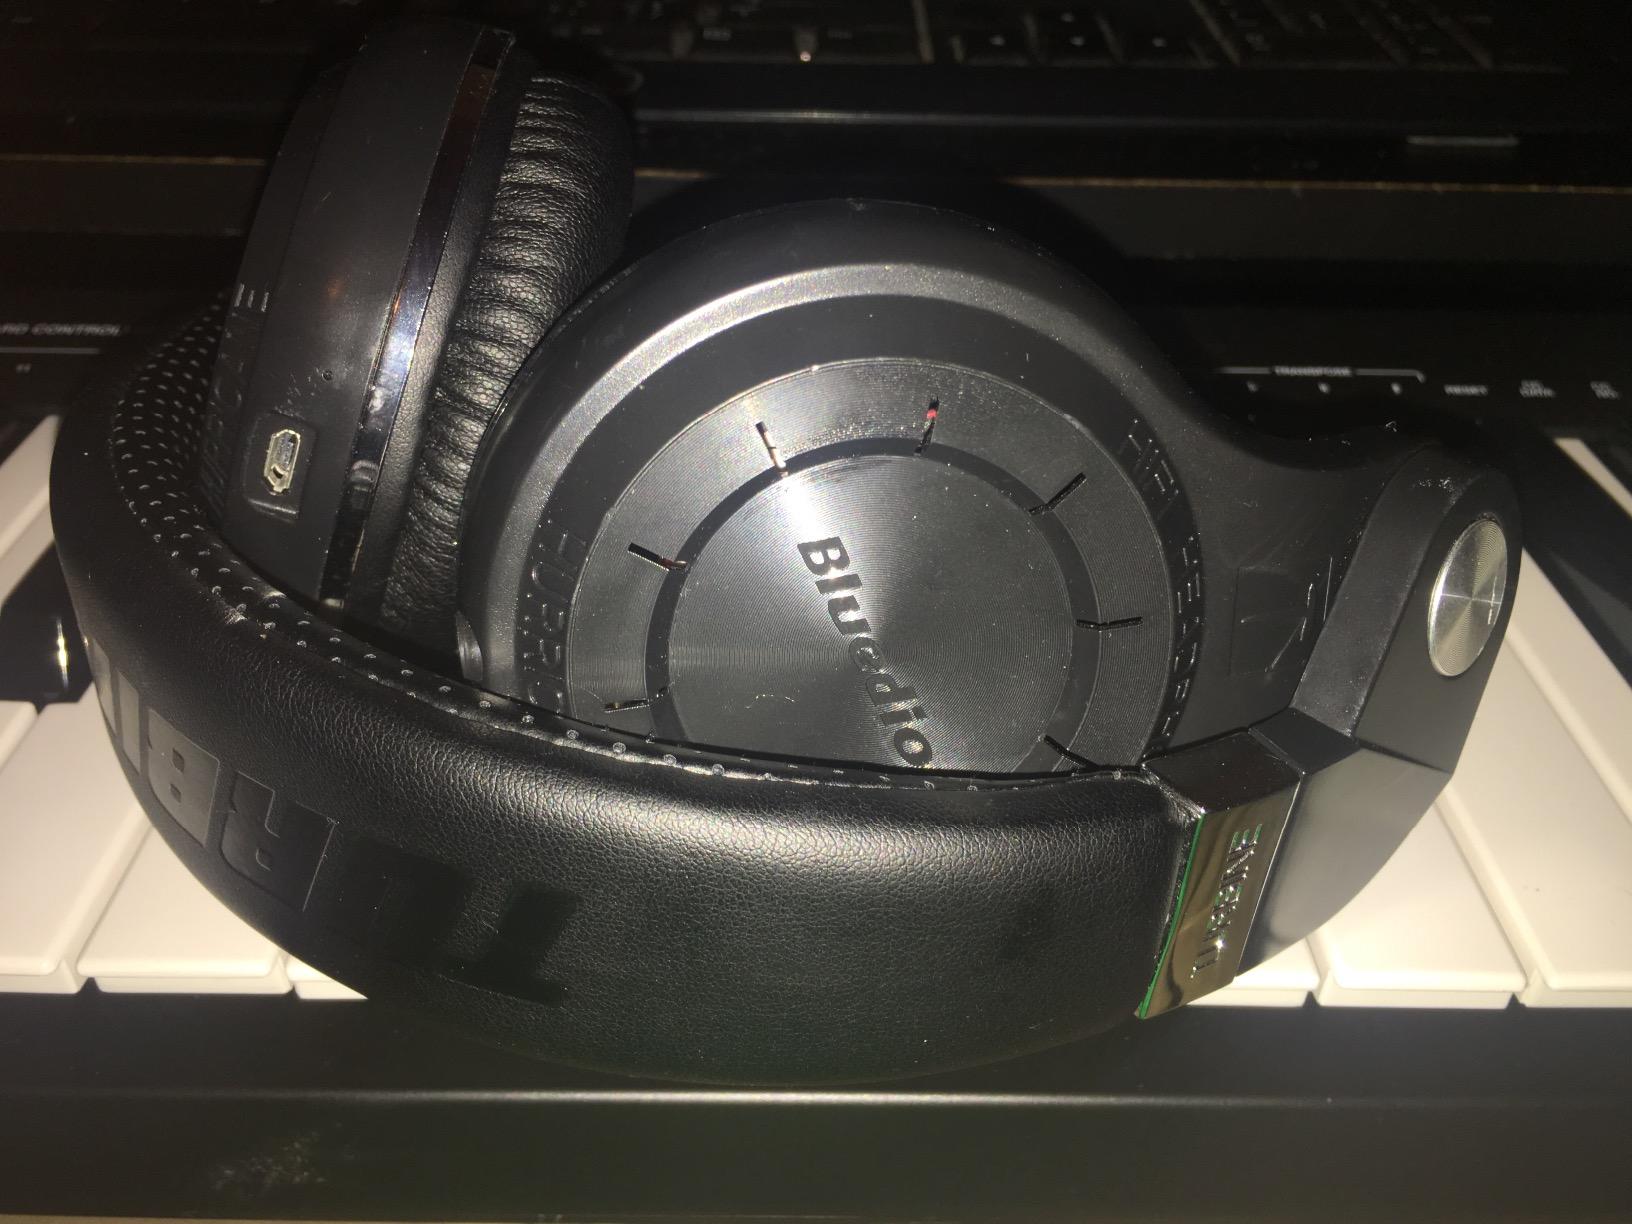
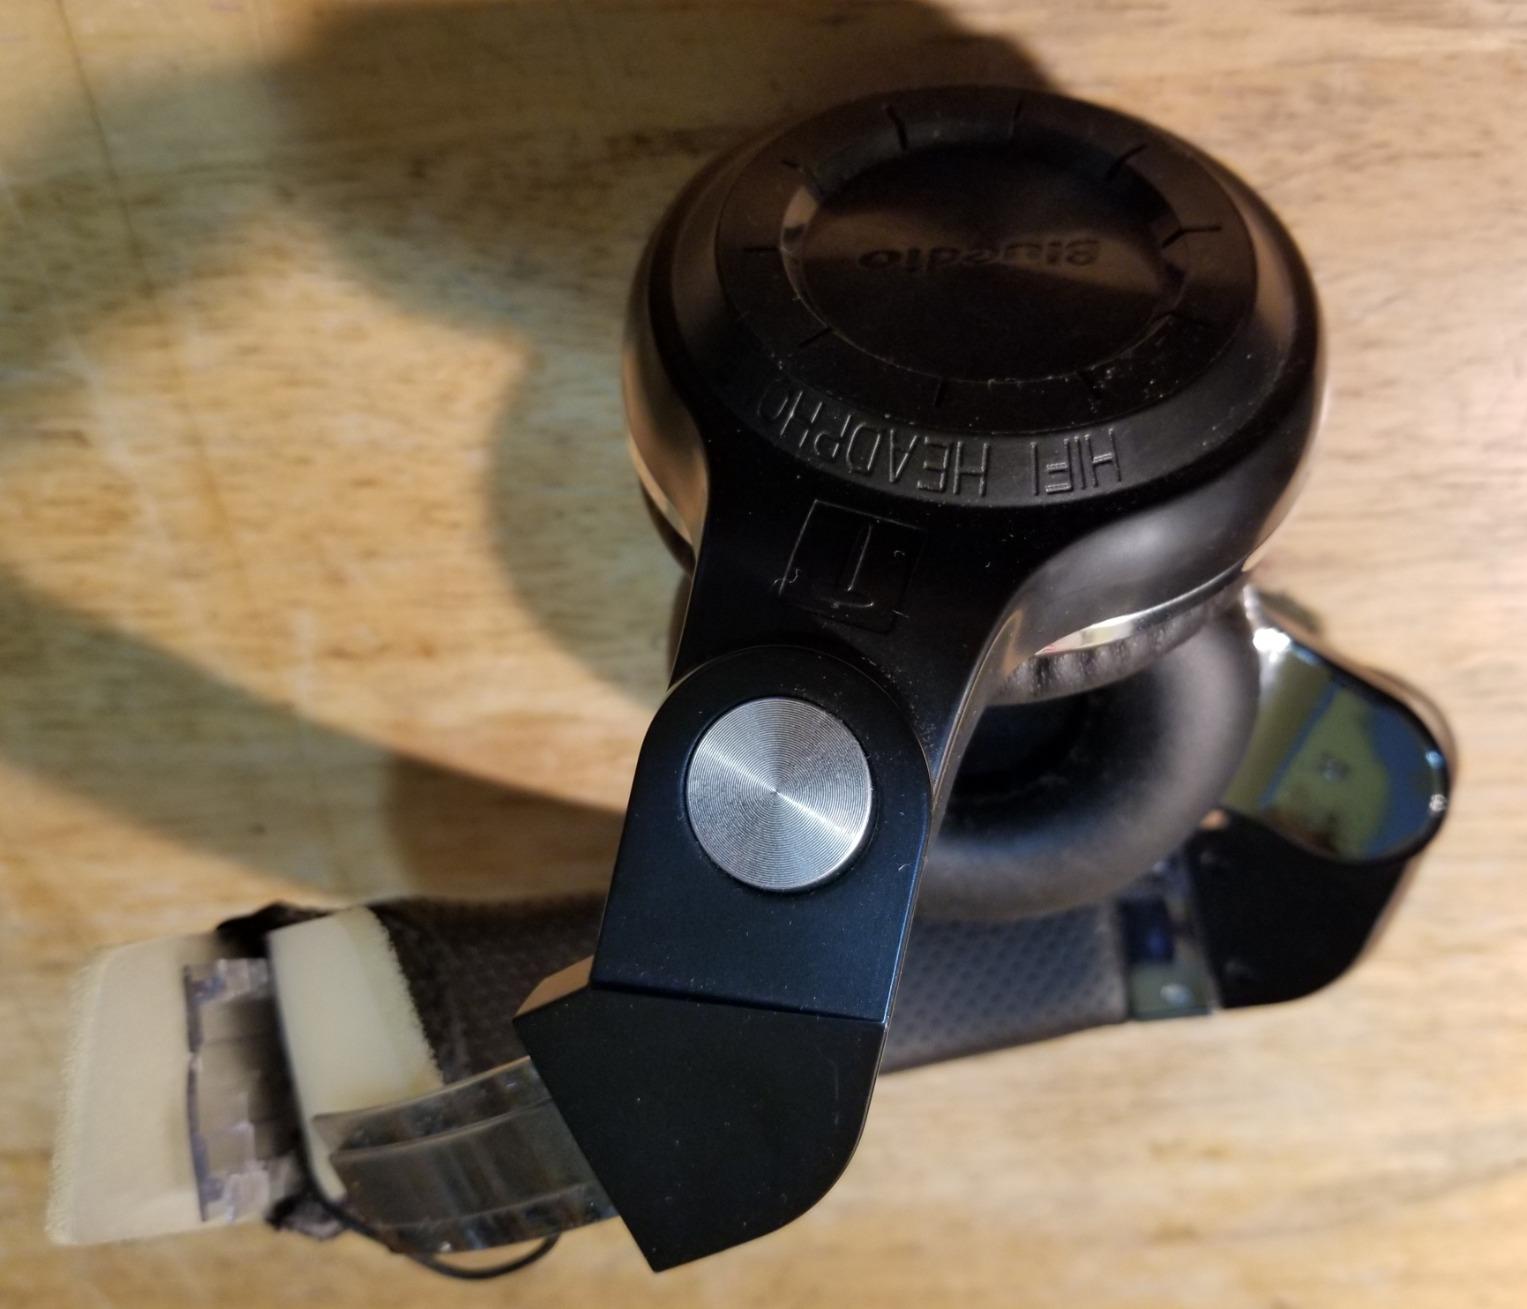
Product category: headphones
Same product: yes